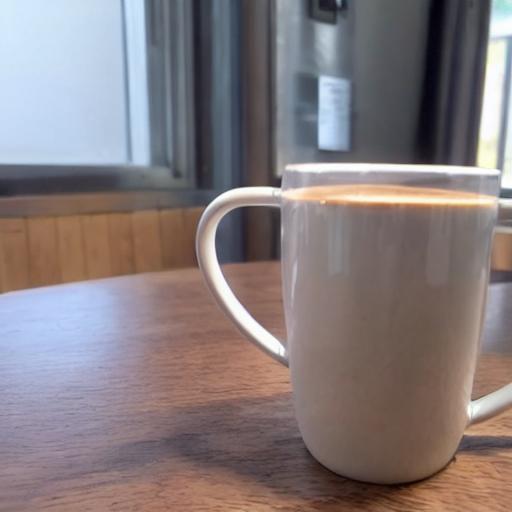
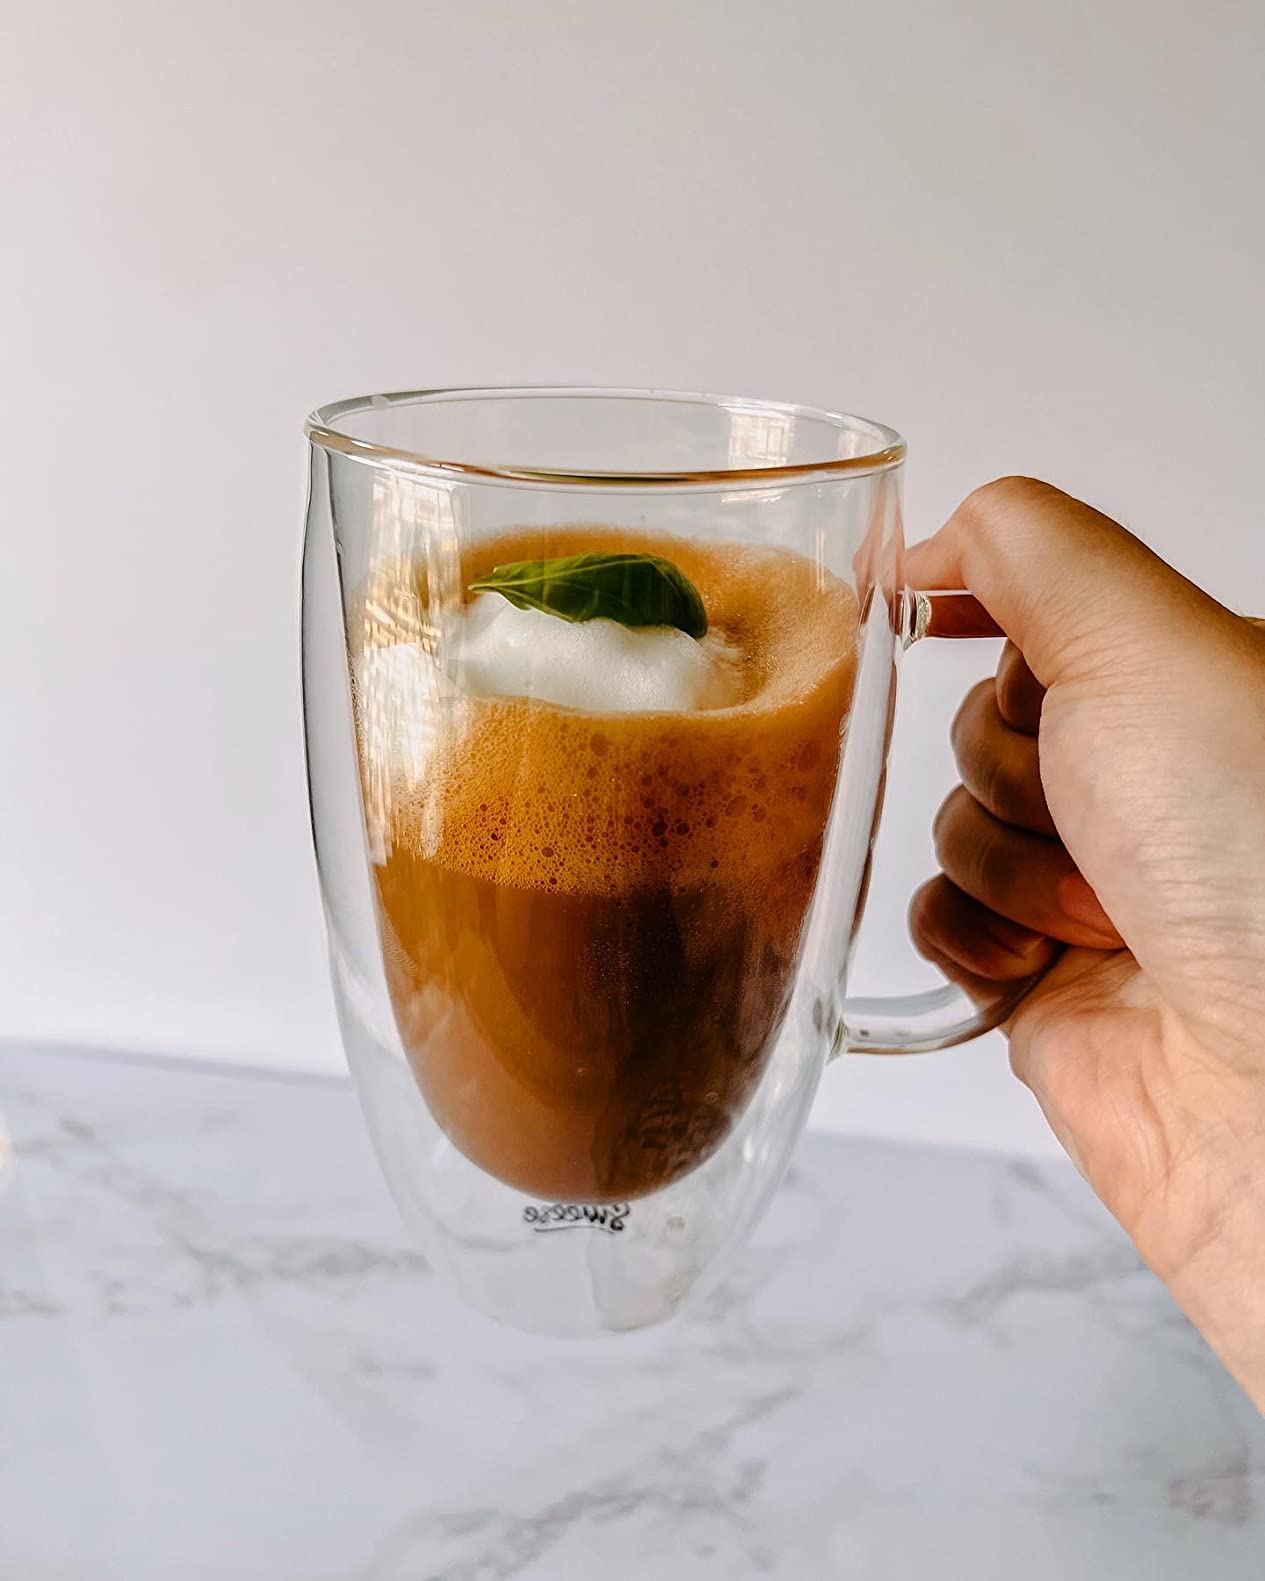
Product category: items_mug
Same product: no